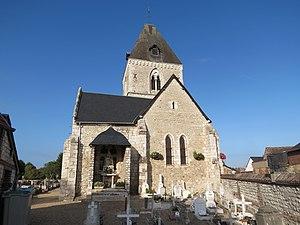
Église Notre-Dame de Pîtres.